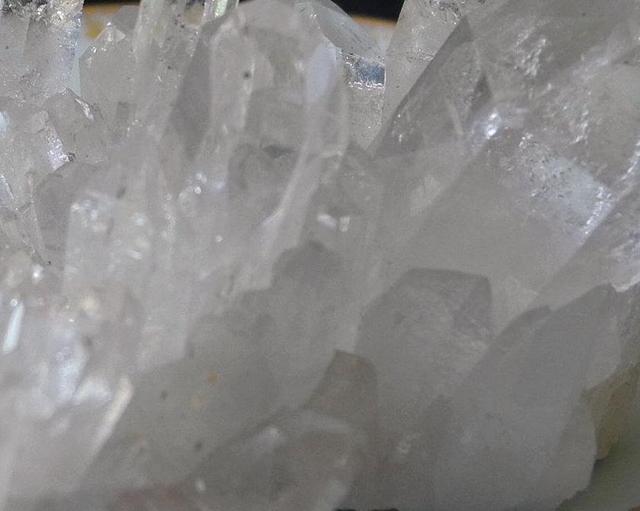
Texture: crystalline